Lifeburst

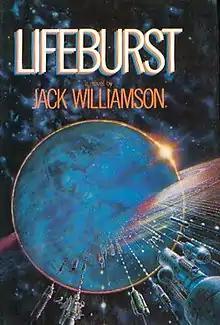
First edition (publ. Del Rey Books) Cover art by Don Dixon

"Lifeburst" is a novel in which huge spaceships in the 22nd century attack the peaceful ships that come to contact them.